Keith Schacht

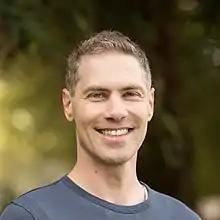

Keith Schacht (born 9 December 1979) is an American entrepreneur and angel investor. He is the CEO and co-founder of Mystery Science and is on the board of directors of eSpark Learning. Schacht is a named inventor on 9 patents. Early in his career he was named one of the top 20 entrepreneurs under 25 by BusinessWeek. He has been a speaker at the TED Conference and has been featured in the "Wall Street Journal", "Forbes", "Fortune", and "Wired".